Huntington, North Yorkshire

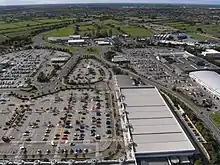
Monks Cross Shopping, Huntington

The village has a post office, newsagent, grocer, butcher, pharmacy and two pubs – the "Hogshead" and "The Blacksmiths Arms". In addition, there are a few light industrial enterprises, including several motor garages. A few community/parish halls provide venues for a good range of local community groups. Monks Cross Shopping includes several national chain stores and three supermarkets.